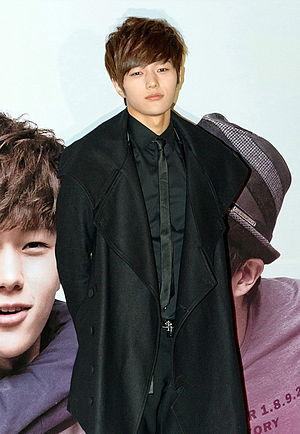
Kim Myung-soo, communément connu sous son nom de scène L, est un chanteur et acteur sud-coréen. Il est membre du boys band Infinite formé par Woollim Entertainment. Il est aussi le chanteur principal d'Infinite F.